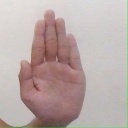
अक्षर: ध